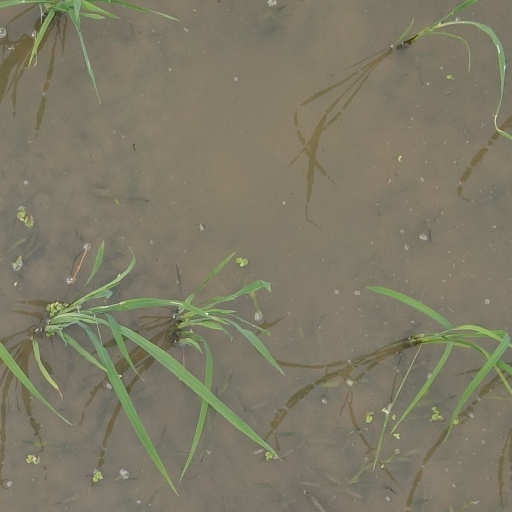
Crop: rice